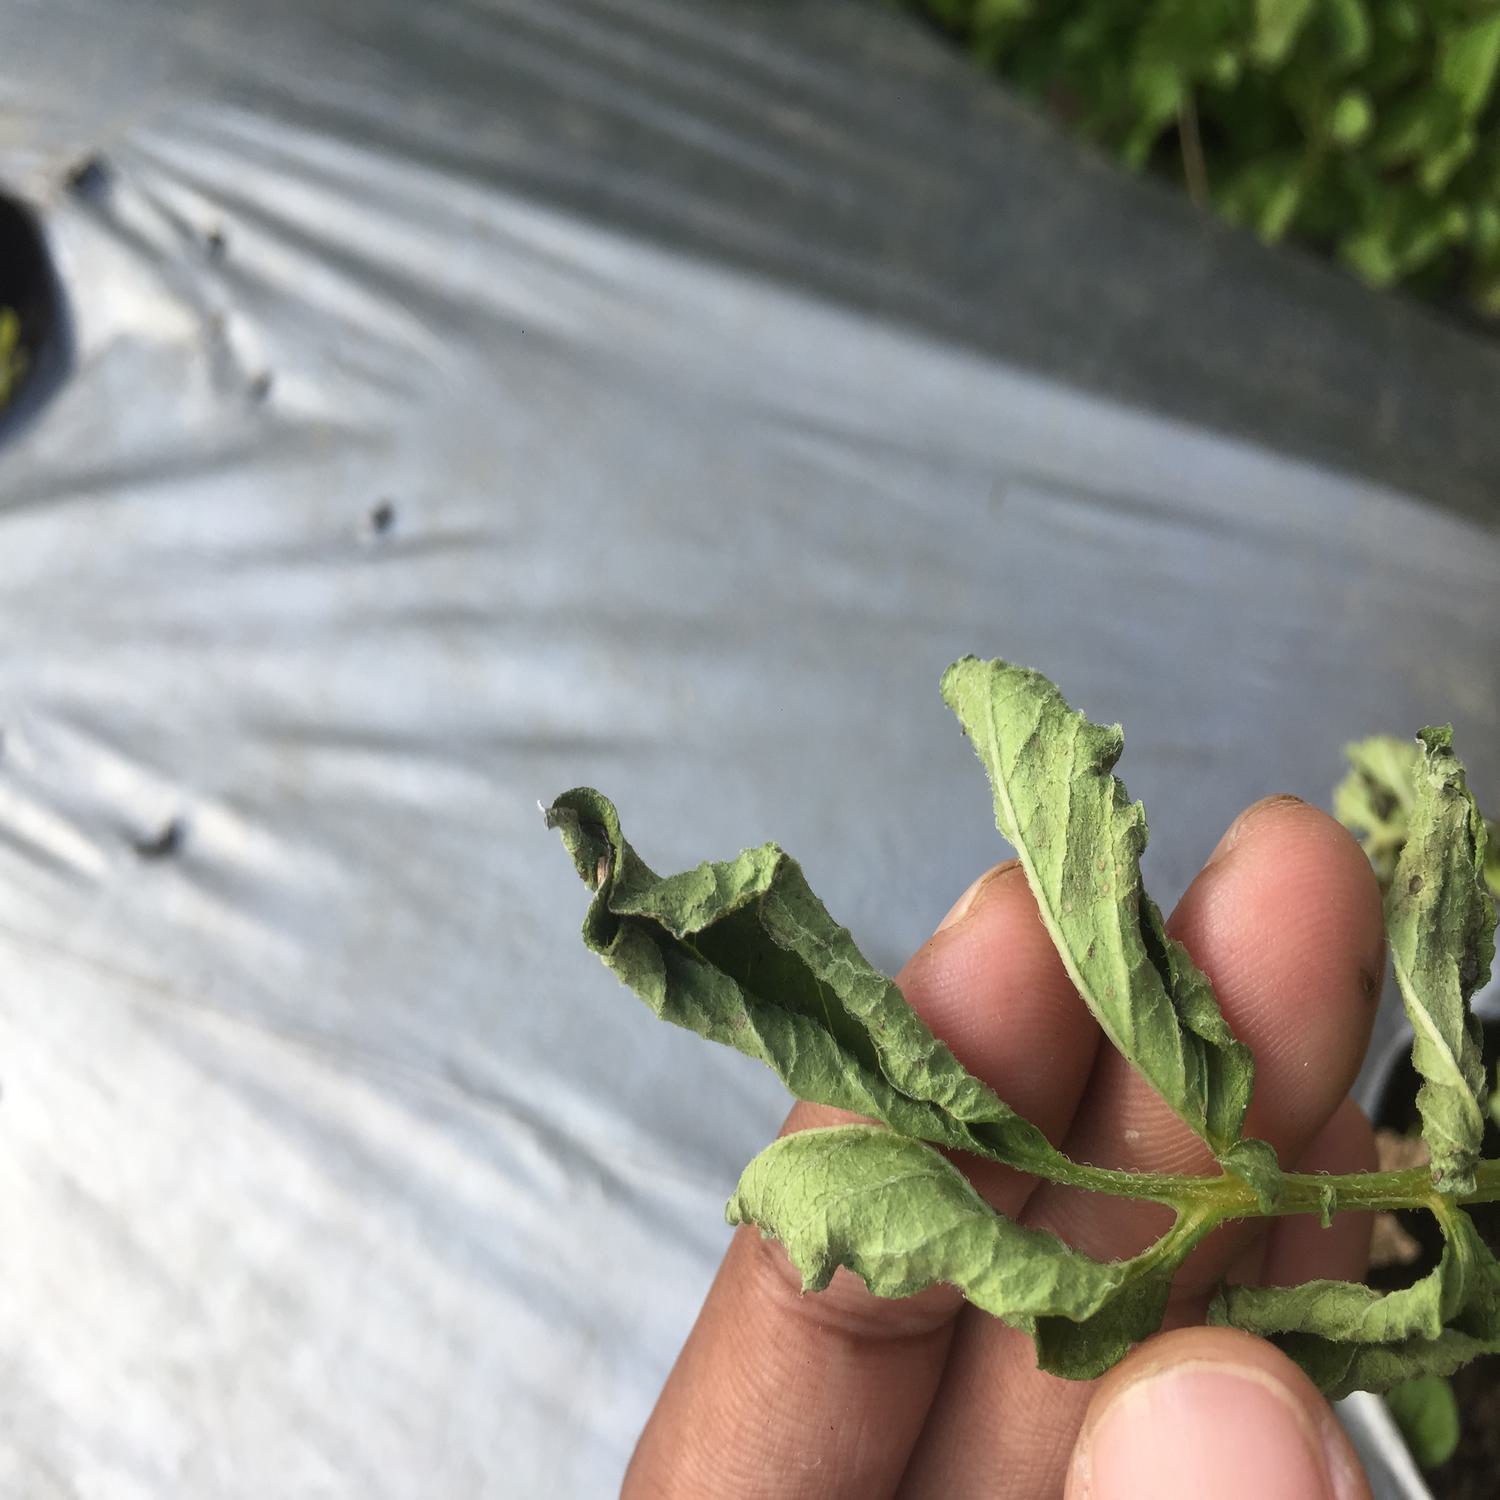
Label: Bacteria